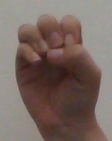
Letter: ha